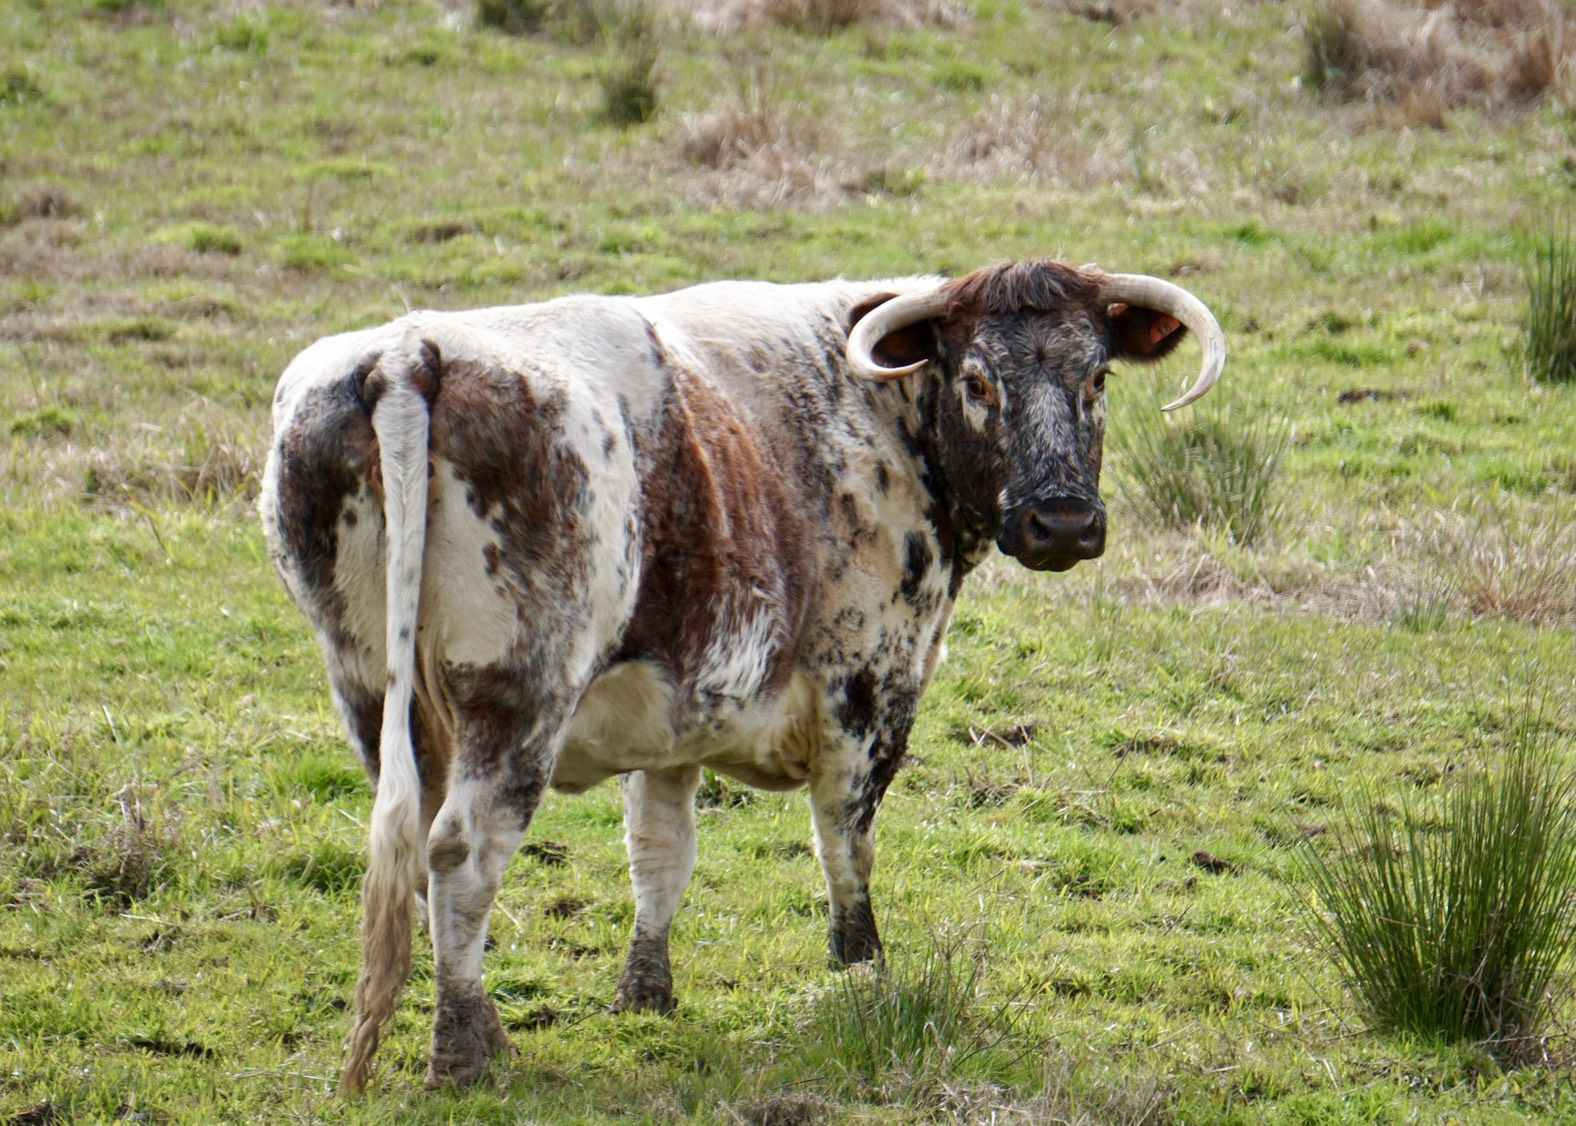
longhorn in grassland
This photo features a white and brown longhorn standing in a grassland. Its tail is long, and it has two horns colored white. The longhorn has curtain bangs of brown, its body positioned to the right, and the longhorn's head is directed backward, looking at the camera. The environment is a grassland.
An eye-level outdoor photograph captures a longhorn wandering in a wide grassland. The lighting is natural and warm, creating a contrast between the longhorn's pattern and the green surroundings. The photograph is peaceful and connects the viewer to nature.
Labels: Animal, Cattle, Cow, Livestock, Mammal, Longhorn, Bull, Outdoors, Nature, Countryside, Field, Grassland, Farm, Ranch, Rural, Pasture, Ox
Camera: SONY ILCE-6500
Lens: E 55-210mm F4.5-6.3 OSS
Aperture: F6.3
Exposure: 1/400 sec
ISO: 200
Focal length: 210